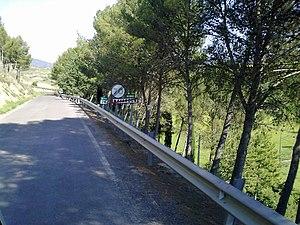
Navardún le 23 mai 2010. Espagne.
Navardún est une commune d’Espagne, dans la province de Saragosse, communauté autonome d'Aragon, de la comarque de Cinco Villas.